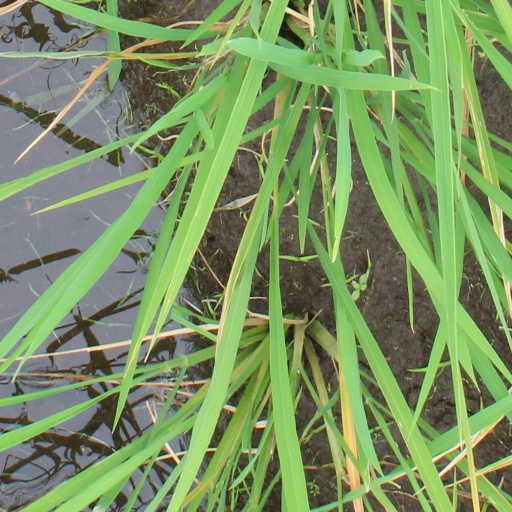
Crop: rice